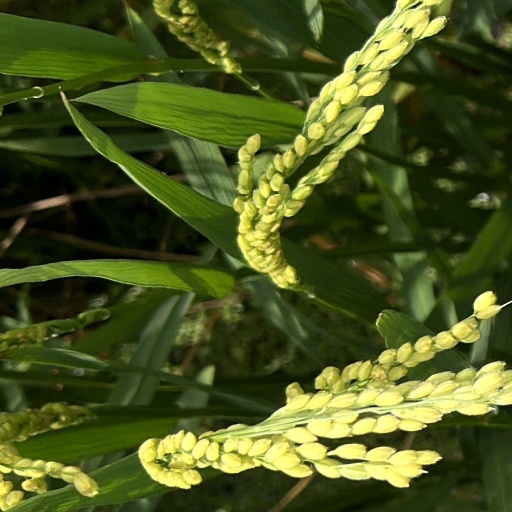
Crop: rice